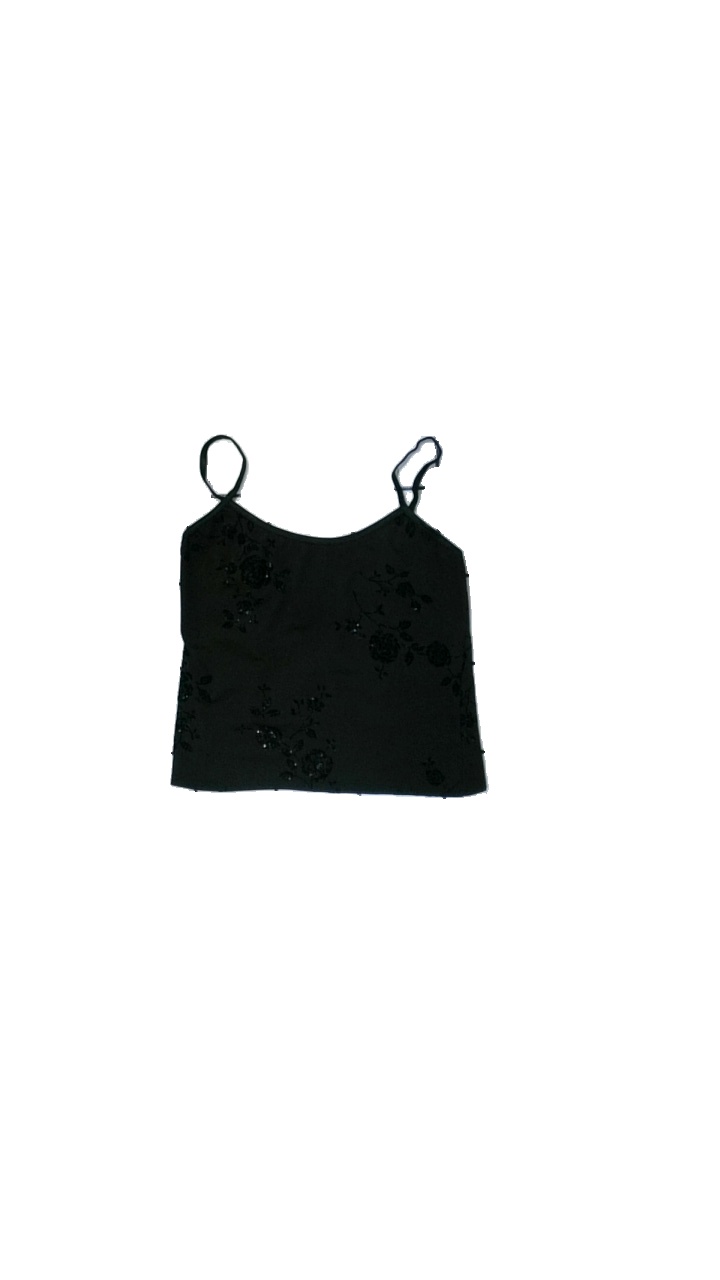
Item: Tank Top (Ladies)
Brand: Body Natural
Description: svarta linne med blommor
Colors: Black
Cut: Regular, Cropped
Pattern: Floral print
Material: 100% polyester
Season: Summer
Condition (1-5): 5
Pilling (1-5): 5
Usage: Reuse
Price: <50